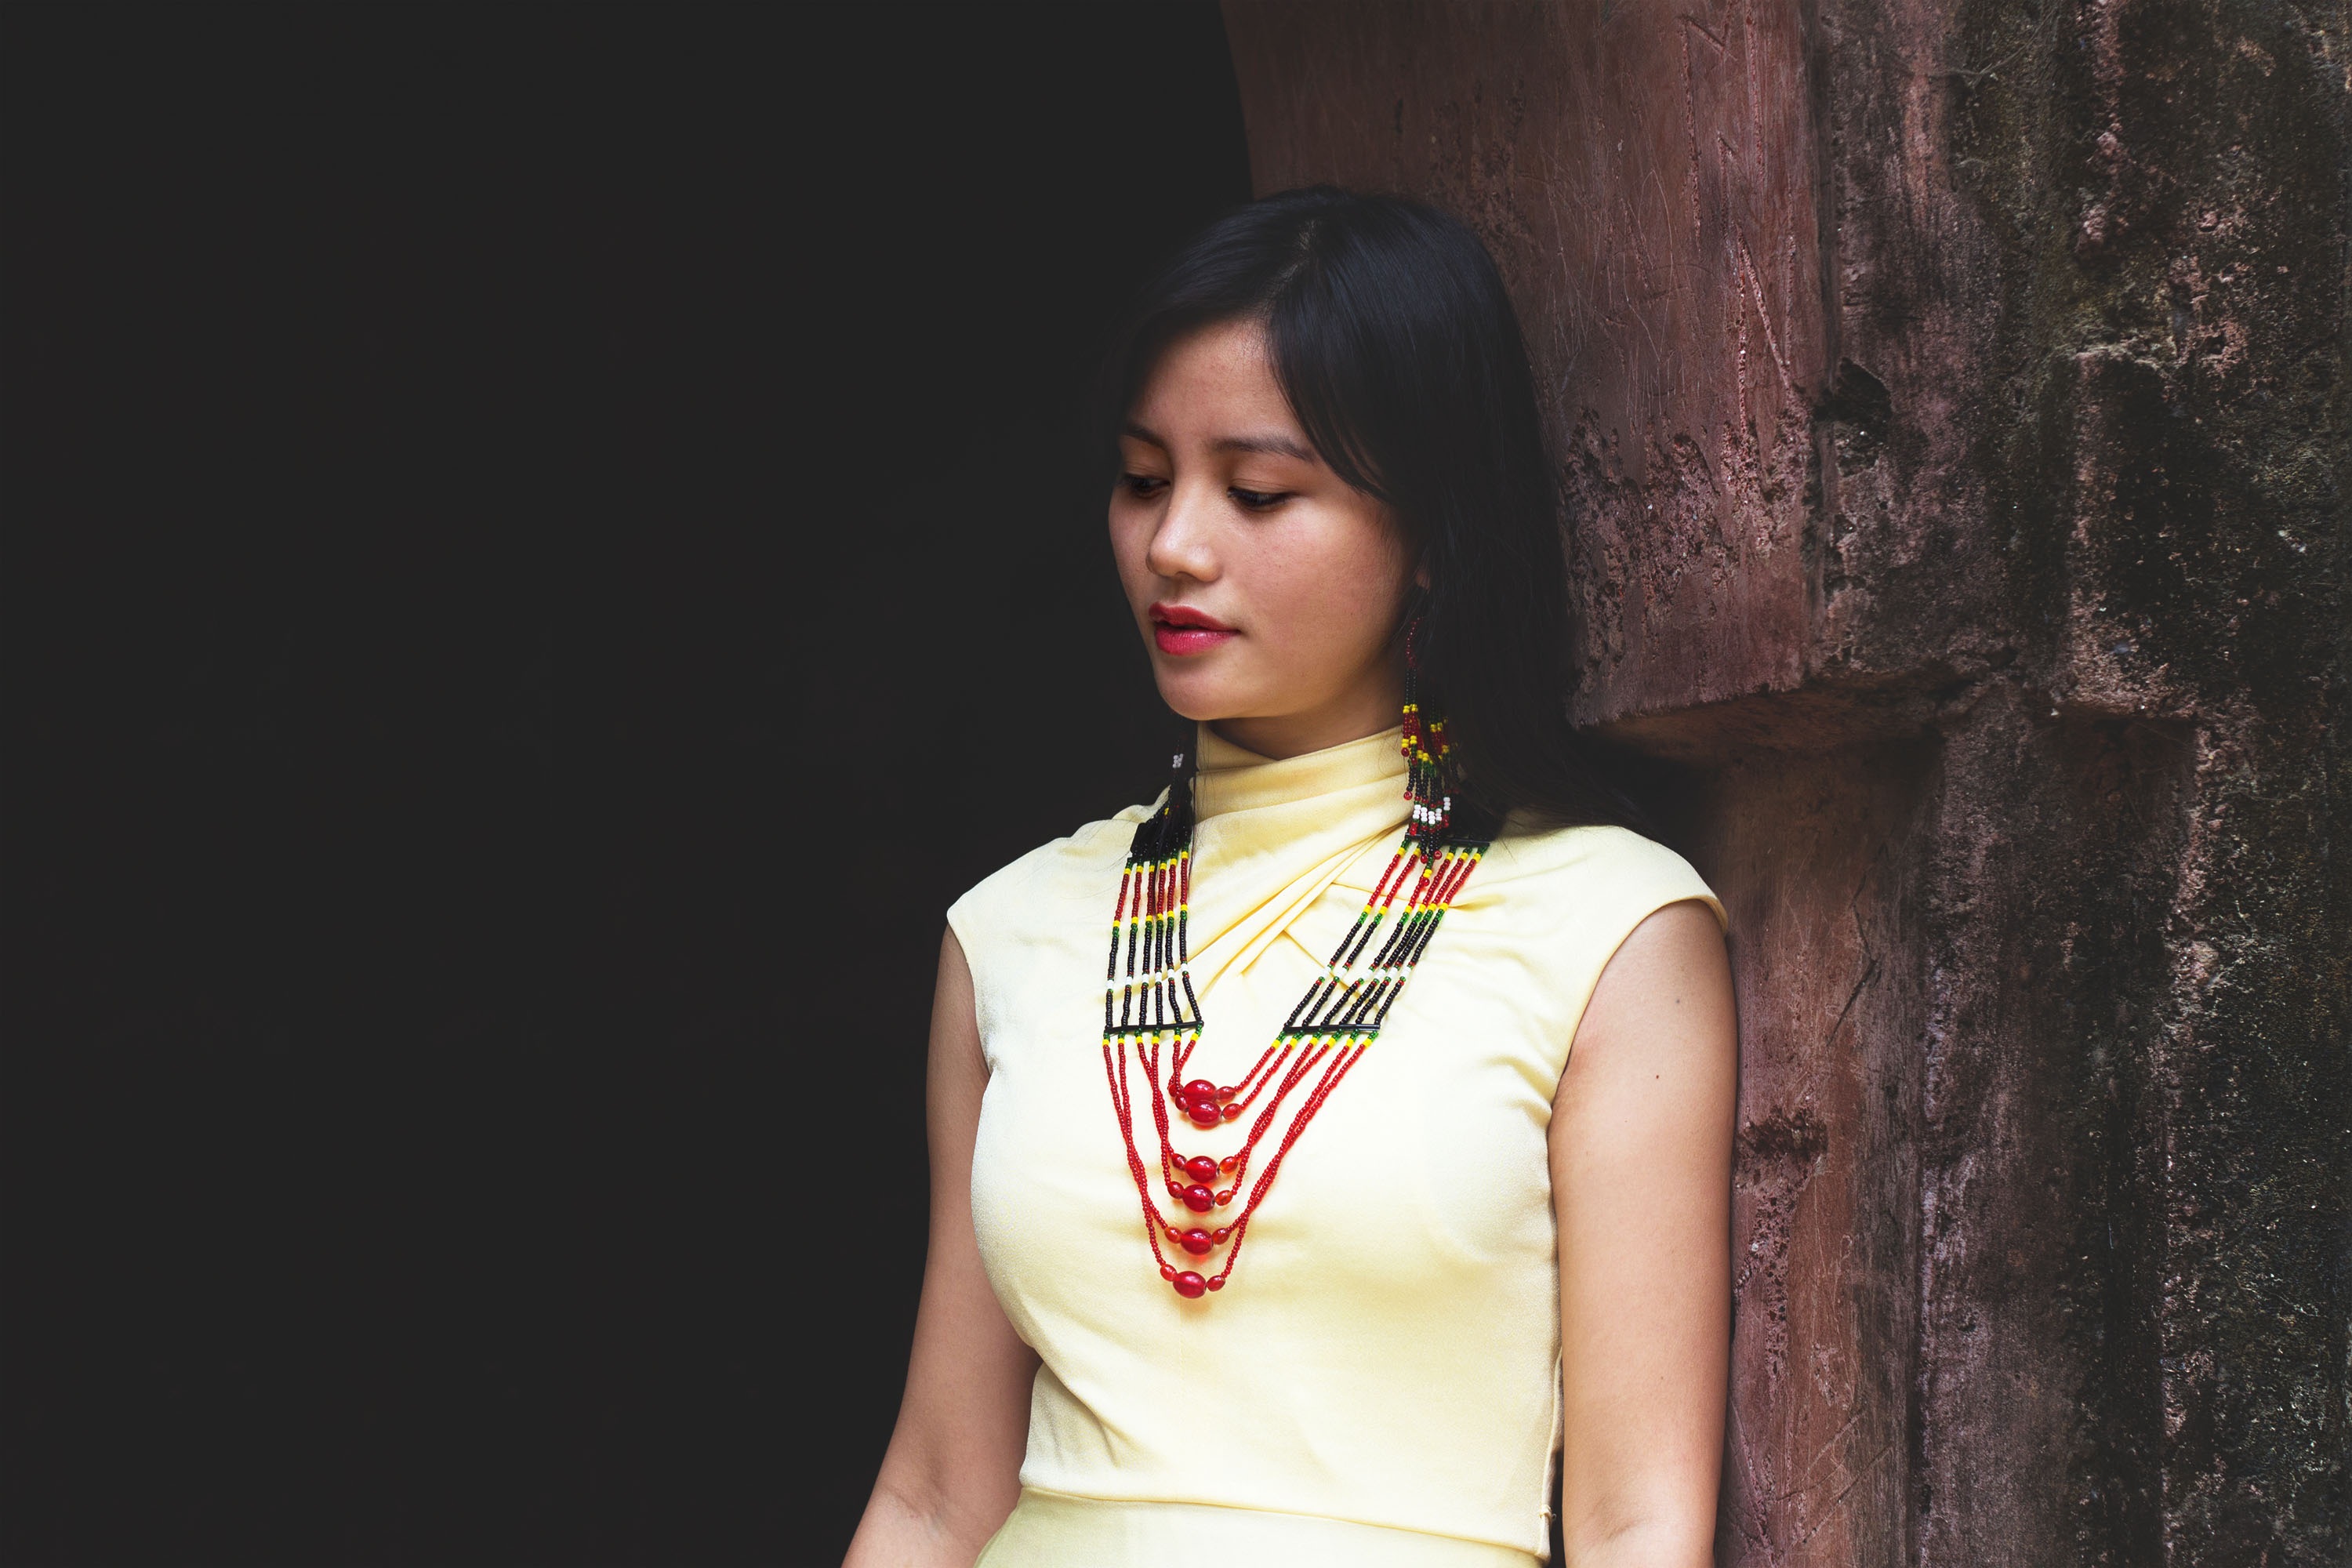
person, girl, woman, photography, trunk, portrait, model, spring, fashion, clothing, lady, ethnic, human body, dress, photograph, beauty, abdomen, photo shoot, formal wear, portrait photography, art model, tribal dress, tradition dress, traditional attire, tribal women, tribal necklace, local women, traditional necklace